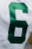
Number: 6